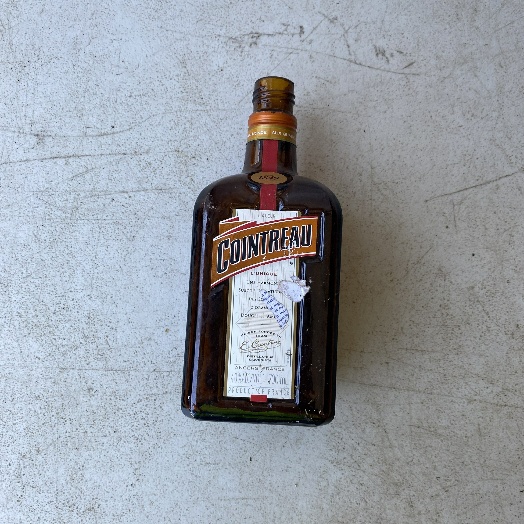
Label: Glass